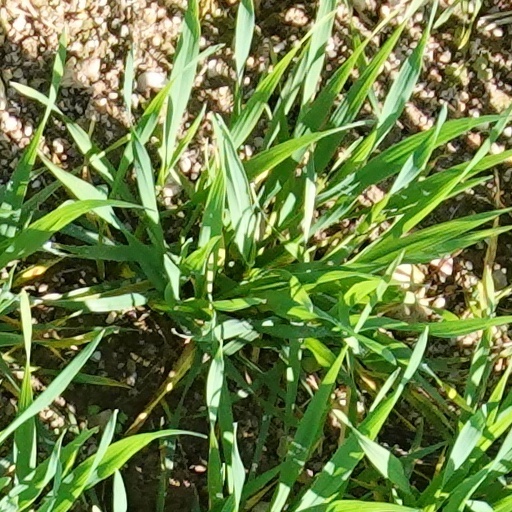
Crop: wheat